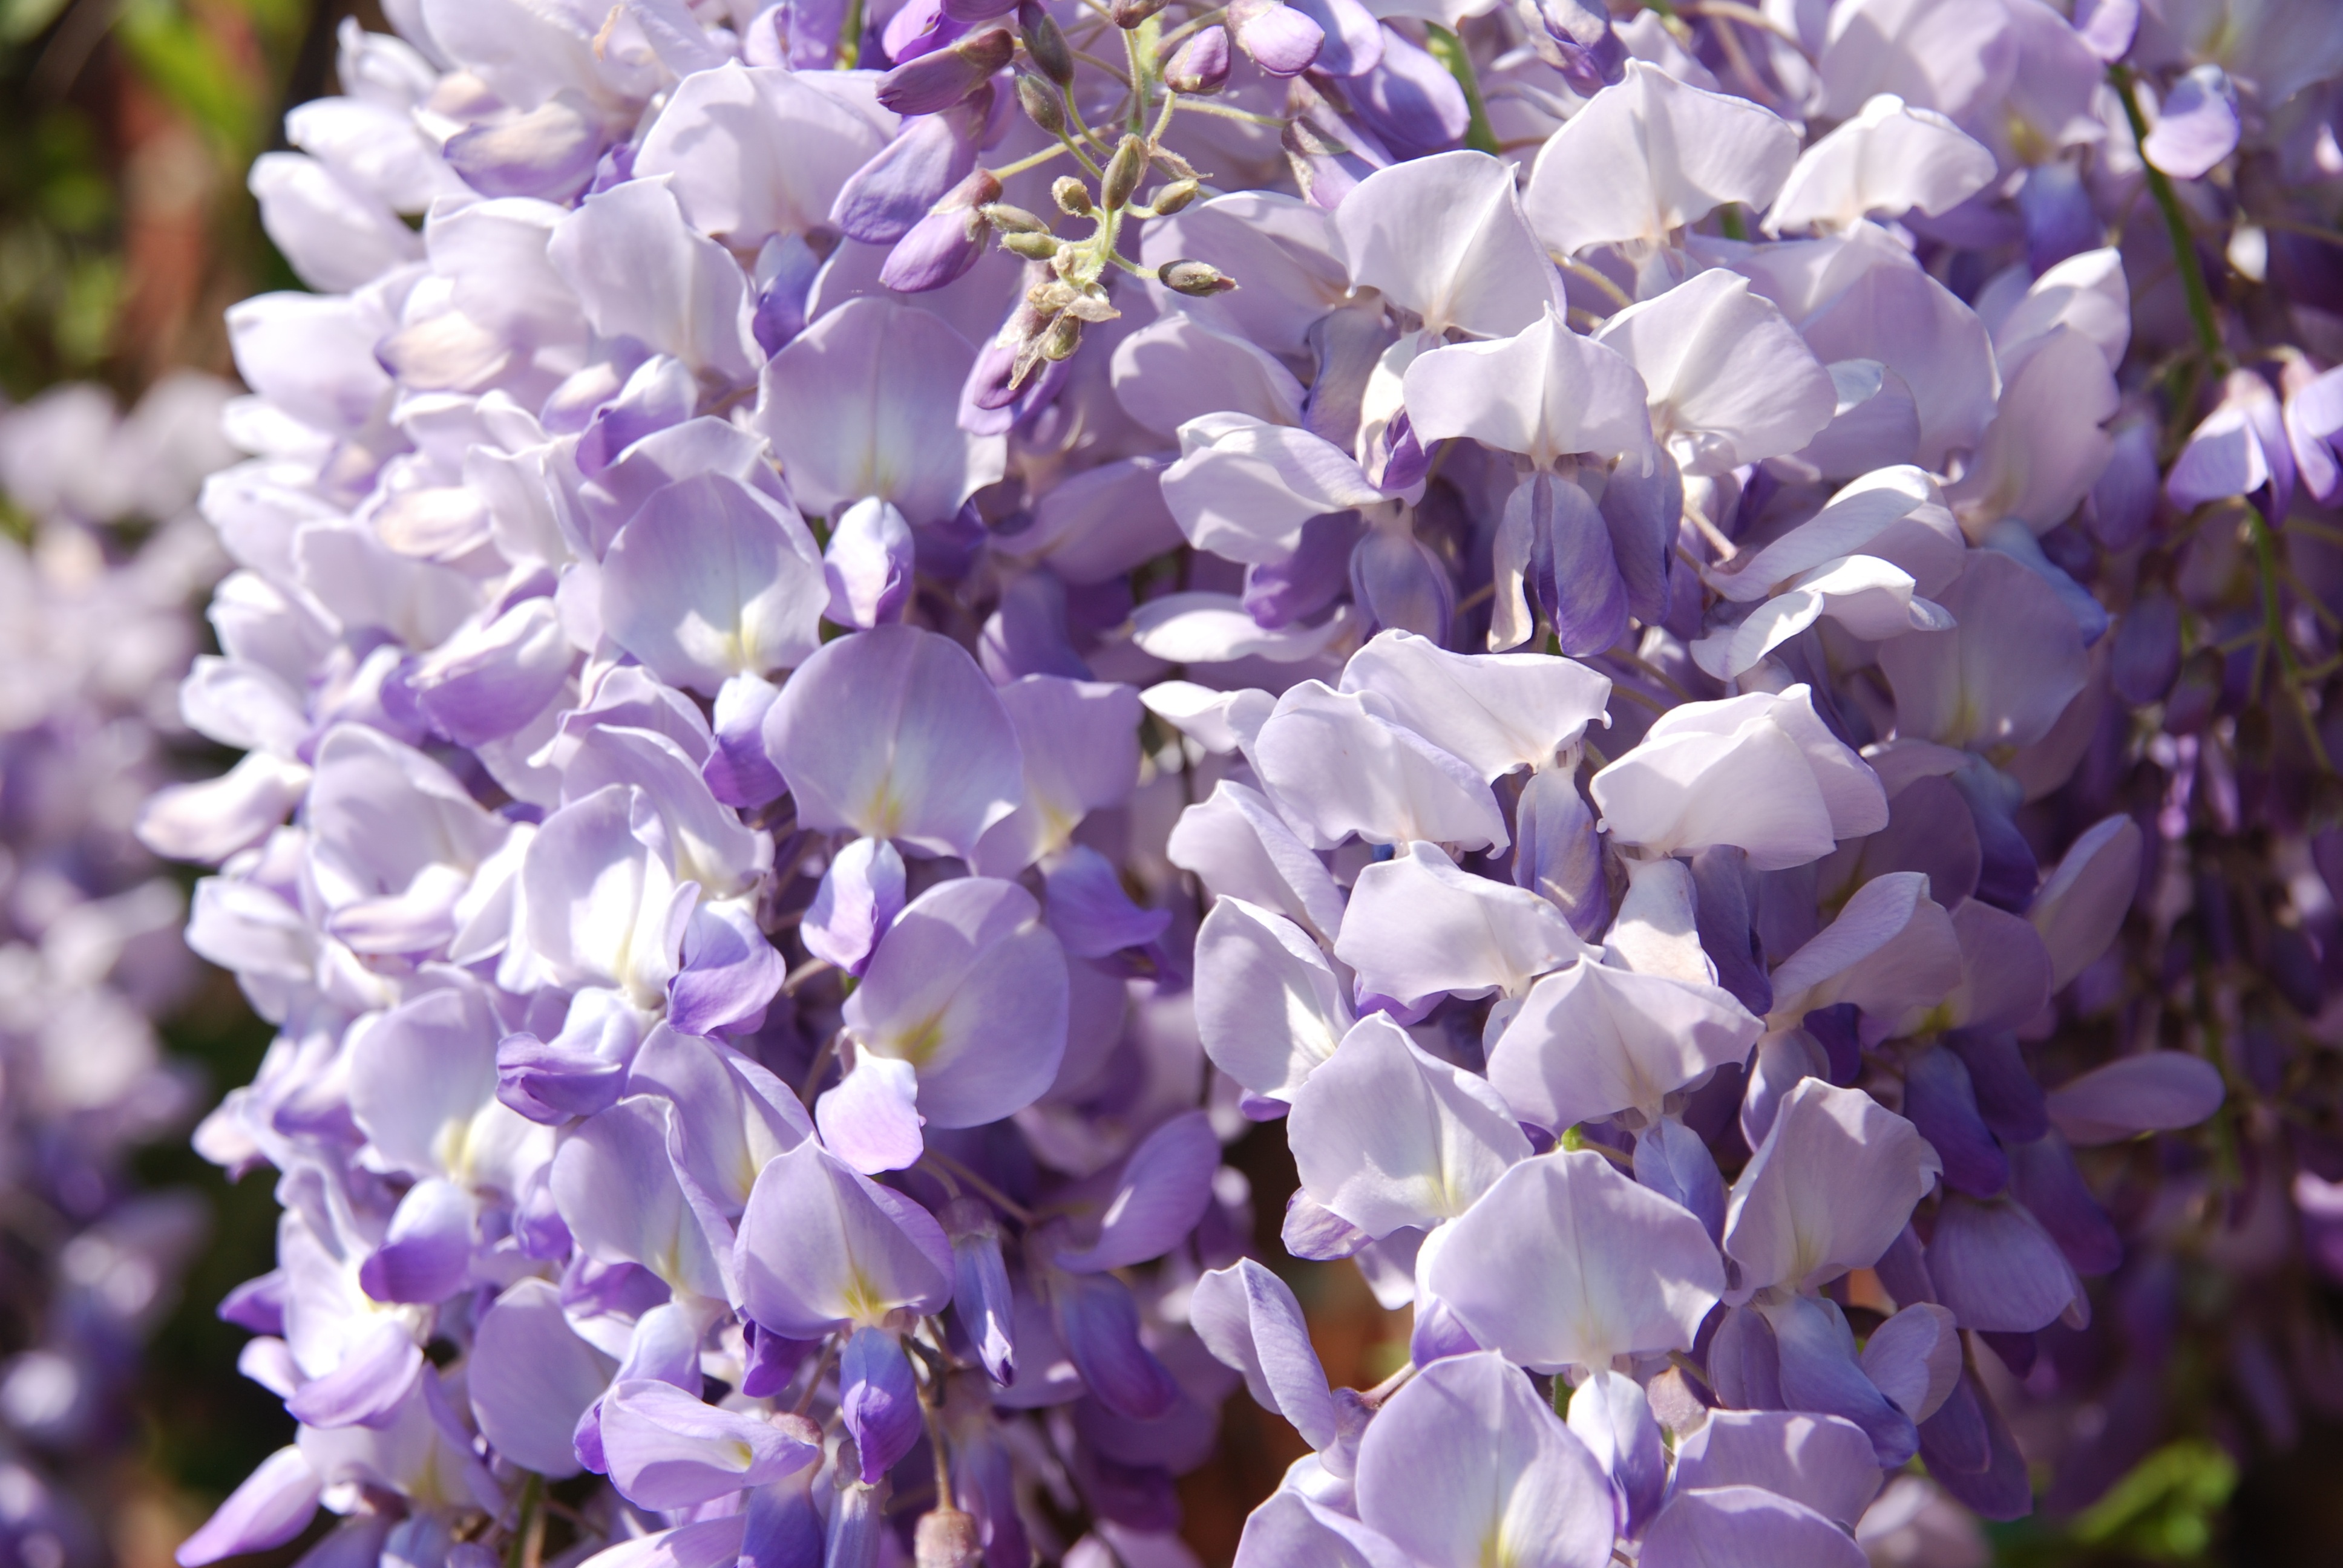
nature, blossom, plant, flower, petal, spring, botany, blue, flora, wildflower, lilac, wisteria, macro photography, flowering plant, blue rain, land plant, english lavender